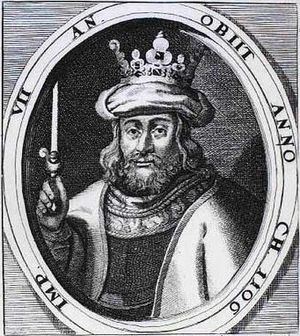
Kongerækken / Kongerækken / Jellingdynastiet (igen)
Kongerækken, forstået som den danske kongerække, er en liste over Danmarks regenter gennem tiderne.